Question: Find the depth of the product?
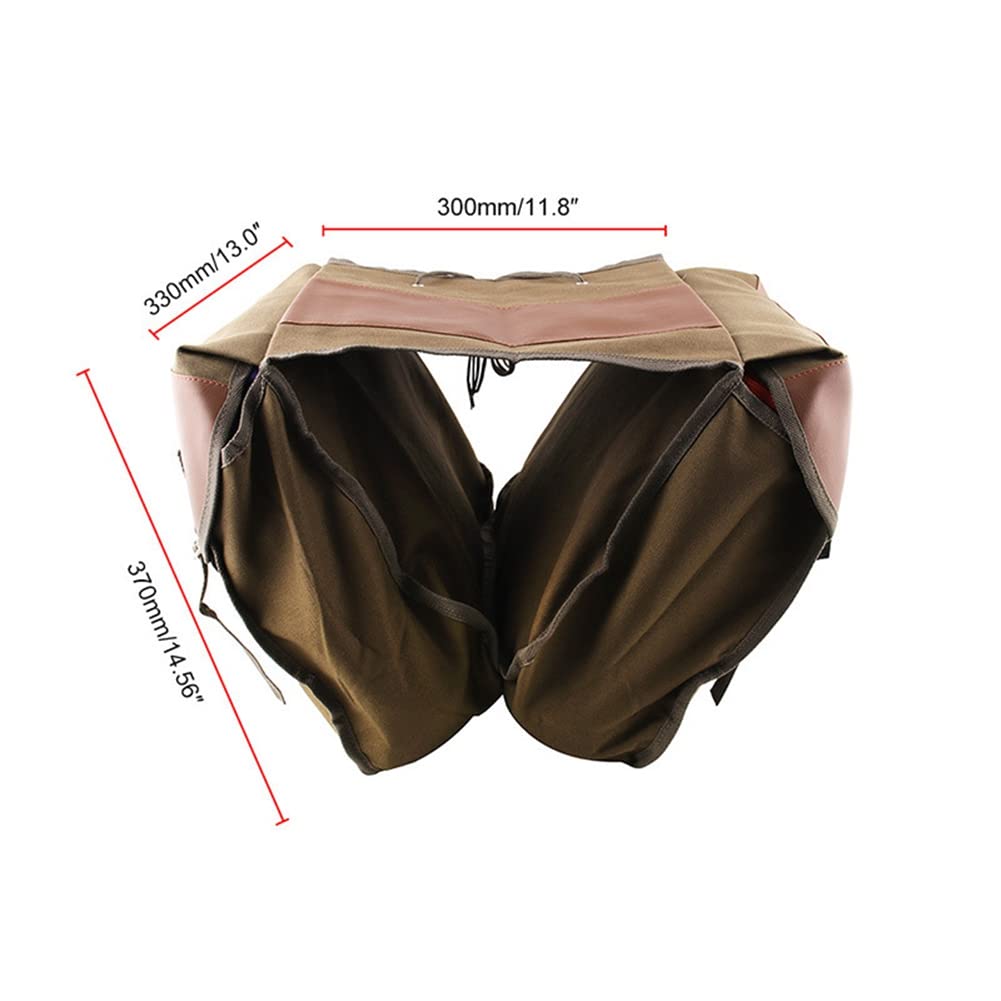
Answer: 330.0 millimetre